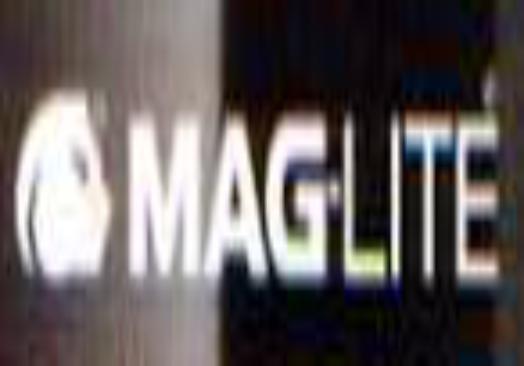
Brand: maglite
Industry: Necessities